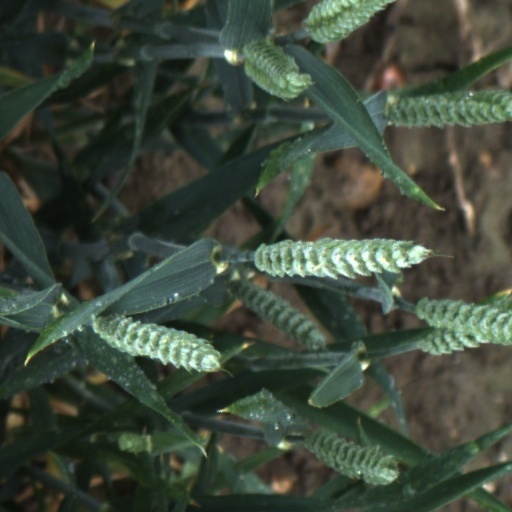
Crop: wheat